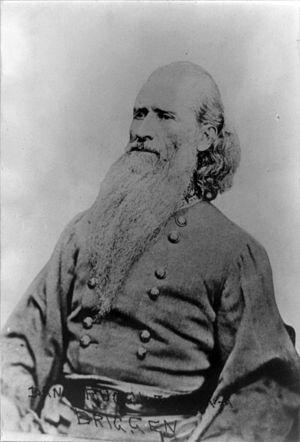
Le département de Fredericksburg est un commandement de l'armée confédérée dont l'existence ne dure que quelques mois au début de la guerre de Sécession avant de devenir un district.
Daniel Ruggles est un brigadier général dans l'armée des États confédérés pendant la guerre de Sécession. Il commande une division à la bataille de Shiloh.